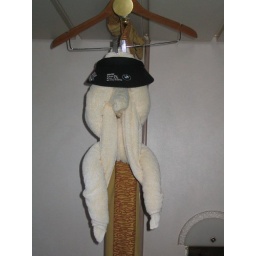
Monkey towel animal by cabin steward Teddy